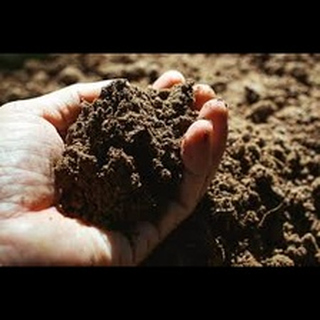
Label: wheat_common_root_rot